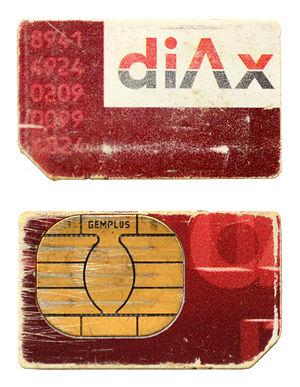
DiAx est un opérateur de télécommunication suisse.